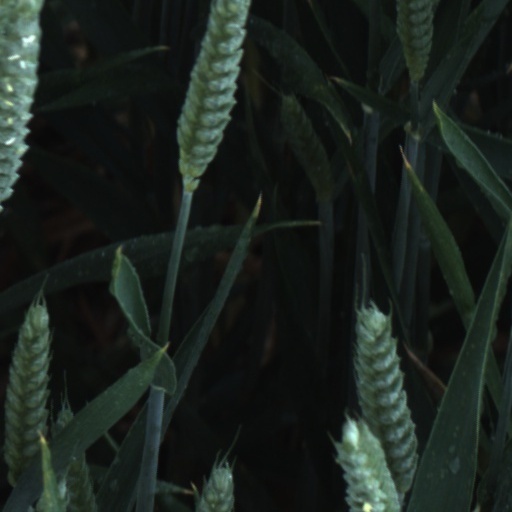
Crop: wheat